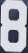
Number: 8